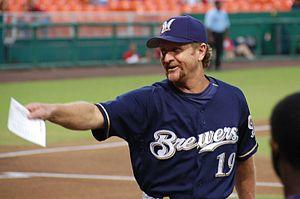
Robin Yount est un joueur américain de baseball. Il joua toute sa carrière avec les Brewers de Milwaukee entre 1974 et 1993.